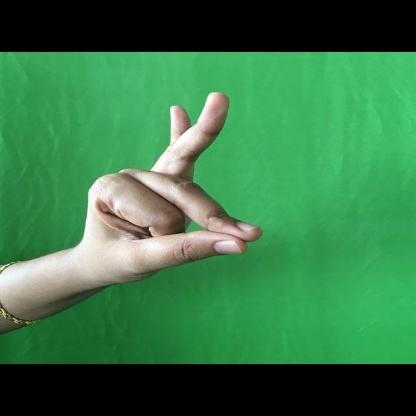
Mudra: Bramaram